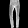
Label: Trouser